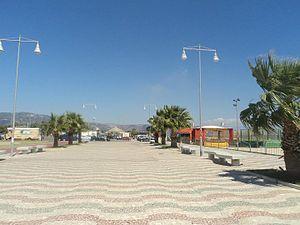
Bord de l'eau Soverato. Pour plus de photos: https://www.panoramio.com/user/5775505